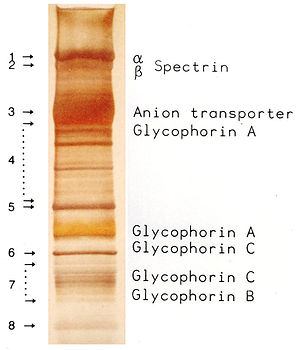
Røde blodlegemer / Blodtyper
Erytrocytternes membranproteiner vist med SDS-Page og sølvfarvning[1]
Røde blodlegemer eller erytrocytter er skiveformede, kerneløse celler med en diameter på ca. 7 mikrometer, som cirkulerer i blodet. De er pakket med blodets røde protein hæmoglobin, som transporterer ilt fra lungerne ud til vævene, hvor ilten afgives. Derefter optager de kuldioxid, som føres væk fra vævene til lungerne, hvor det udåndes.